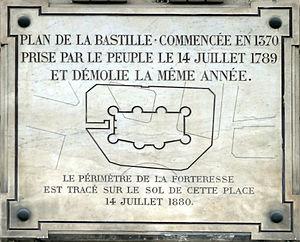
Plaque indiquant la position de la Bastille par rapport à la place actuelle - Paris IV
La place de la Bastille est une place de Paris, lieu symbolique de la Révolution française, où l'ancienne forteresse de la Bastille fut détruite entre le 14 juillet 1789 et le 14 juillet 1790.
La Bastille ou Bastille Saint-Antoine, anciennement fort et bastide Saint-Anthoine lez Paris, est une forteresse construite au XIVᵉ siècle, à l'emplacement du débouché de la rue Saint-Antoine sur l’actuelle place de la Bastille à Paris. Devenue une prison, elle fut totalement détruite lors de la Révolution française, après l'événement déclencheur devenu une fête nationale en France, la prise de la Bastille du 14 juillet 1789.